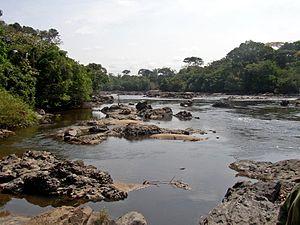
Les Forêts de basses terres du Nord-Est du Congo forment une écorégion terrestre définie par le Fonds mondial pour la nature, qui appartient au biome des forêts de feuillus humides tropicales et subtropicales de l'écozone afrotropicale. Elle occupe la partie Nord-Est de la République démocratique du Congo et s'étend sur le Sud de la République centrafricaine, formant un triangle délimité au Nord par la transition vers la savane, à l'Est par la vallée du Rift et à l'Ouest par le fleuve Congo et ses affluents.
La Convention du patrimoine national, menée par l'Organisation des Nations unies pour l’éducation, la science et la culture désigne, en 1972, tous les sites du patrimoine mondial. D'après l'article 11.4 de la convention, l'UNESCO, ainsi que le Comité du patrimoine mondial, peuvent citer chaque lieu dans lequel des opérations majeures doivent être effectuées sur une Liste du patrimoine mondial en péril. Cette liste a été conçue pour informer la communauté internationale des conditions menaçant les caractéristiques mêmes qui ont permis l'inscription d'un bien et pour encourager des mesures correctives.
La réserve de faune à okapis est une réserve inscrite sur la liste du patrimoine mondial de l'UNESCO, dans la forêt de l'Ituri au nord-est de la République démocratique du Congo, près des frontières avec le Soudan et l'Ouganda. D'une superficie de 13 726 km², elle couvre environ un cinquième de l'ensemble forestier.